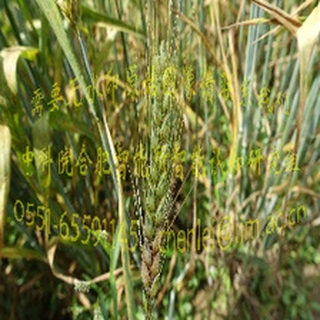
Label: wheat_fusarium_head_blight